Slovenian National Police Force

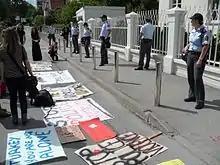
Police officers at a 2013 protest in Ljubljana

Slovenian Police officers have an extremely diverse work week schedules depending on their job assignments which include four-day 10-hour weeks or constant 12-hour, one-day off, 10-hour, one-day off rotations. Patrol officers always work with a partner to ensure maximum officer safety and effective distribution of assets. Other assignments for officers include horse-mounted units, detective specializations, specialized tactics unit and traffic enforcement unit, the majority of these assignments are available after an officer has spent a minimum of two years on patrol.